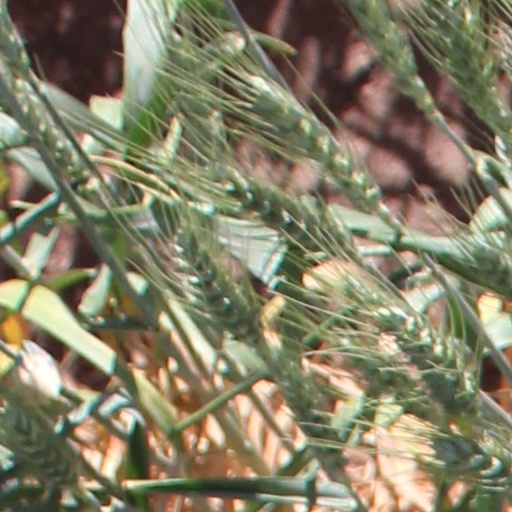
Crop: wheat